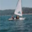
Label: ship